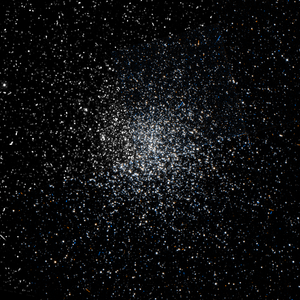
NGC 1856 est un amas ouvert situé dans la constellation de la Dorade. Cet amas est situé dans le Grand Nuage de Magellan. Il a été découvert par l'astronome australien James Dunlop en 1826.